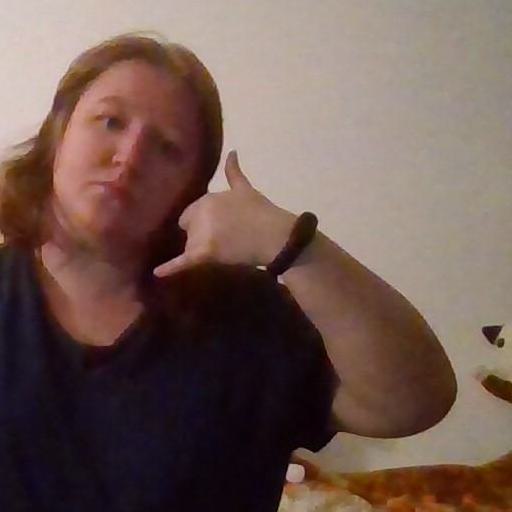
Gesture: call